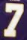
Number: 7